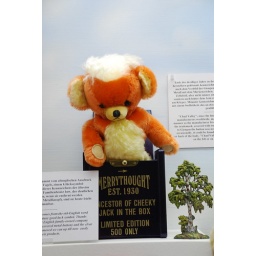
bear in the box ^^